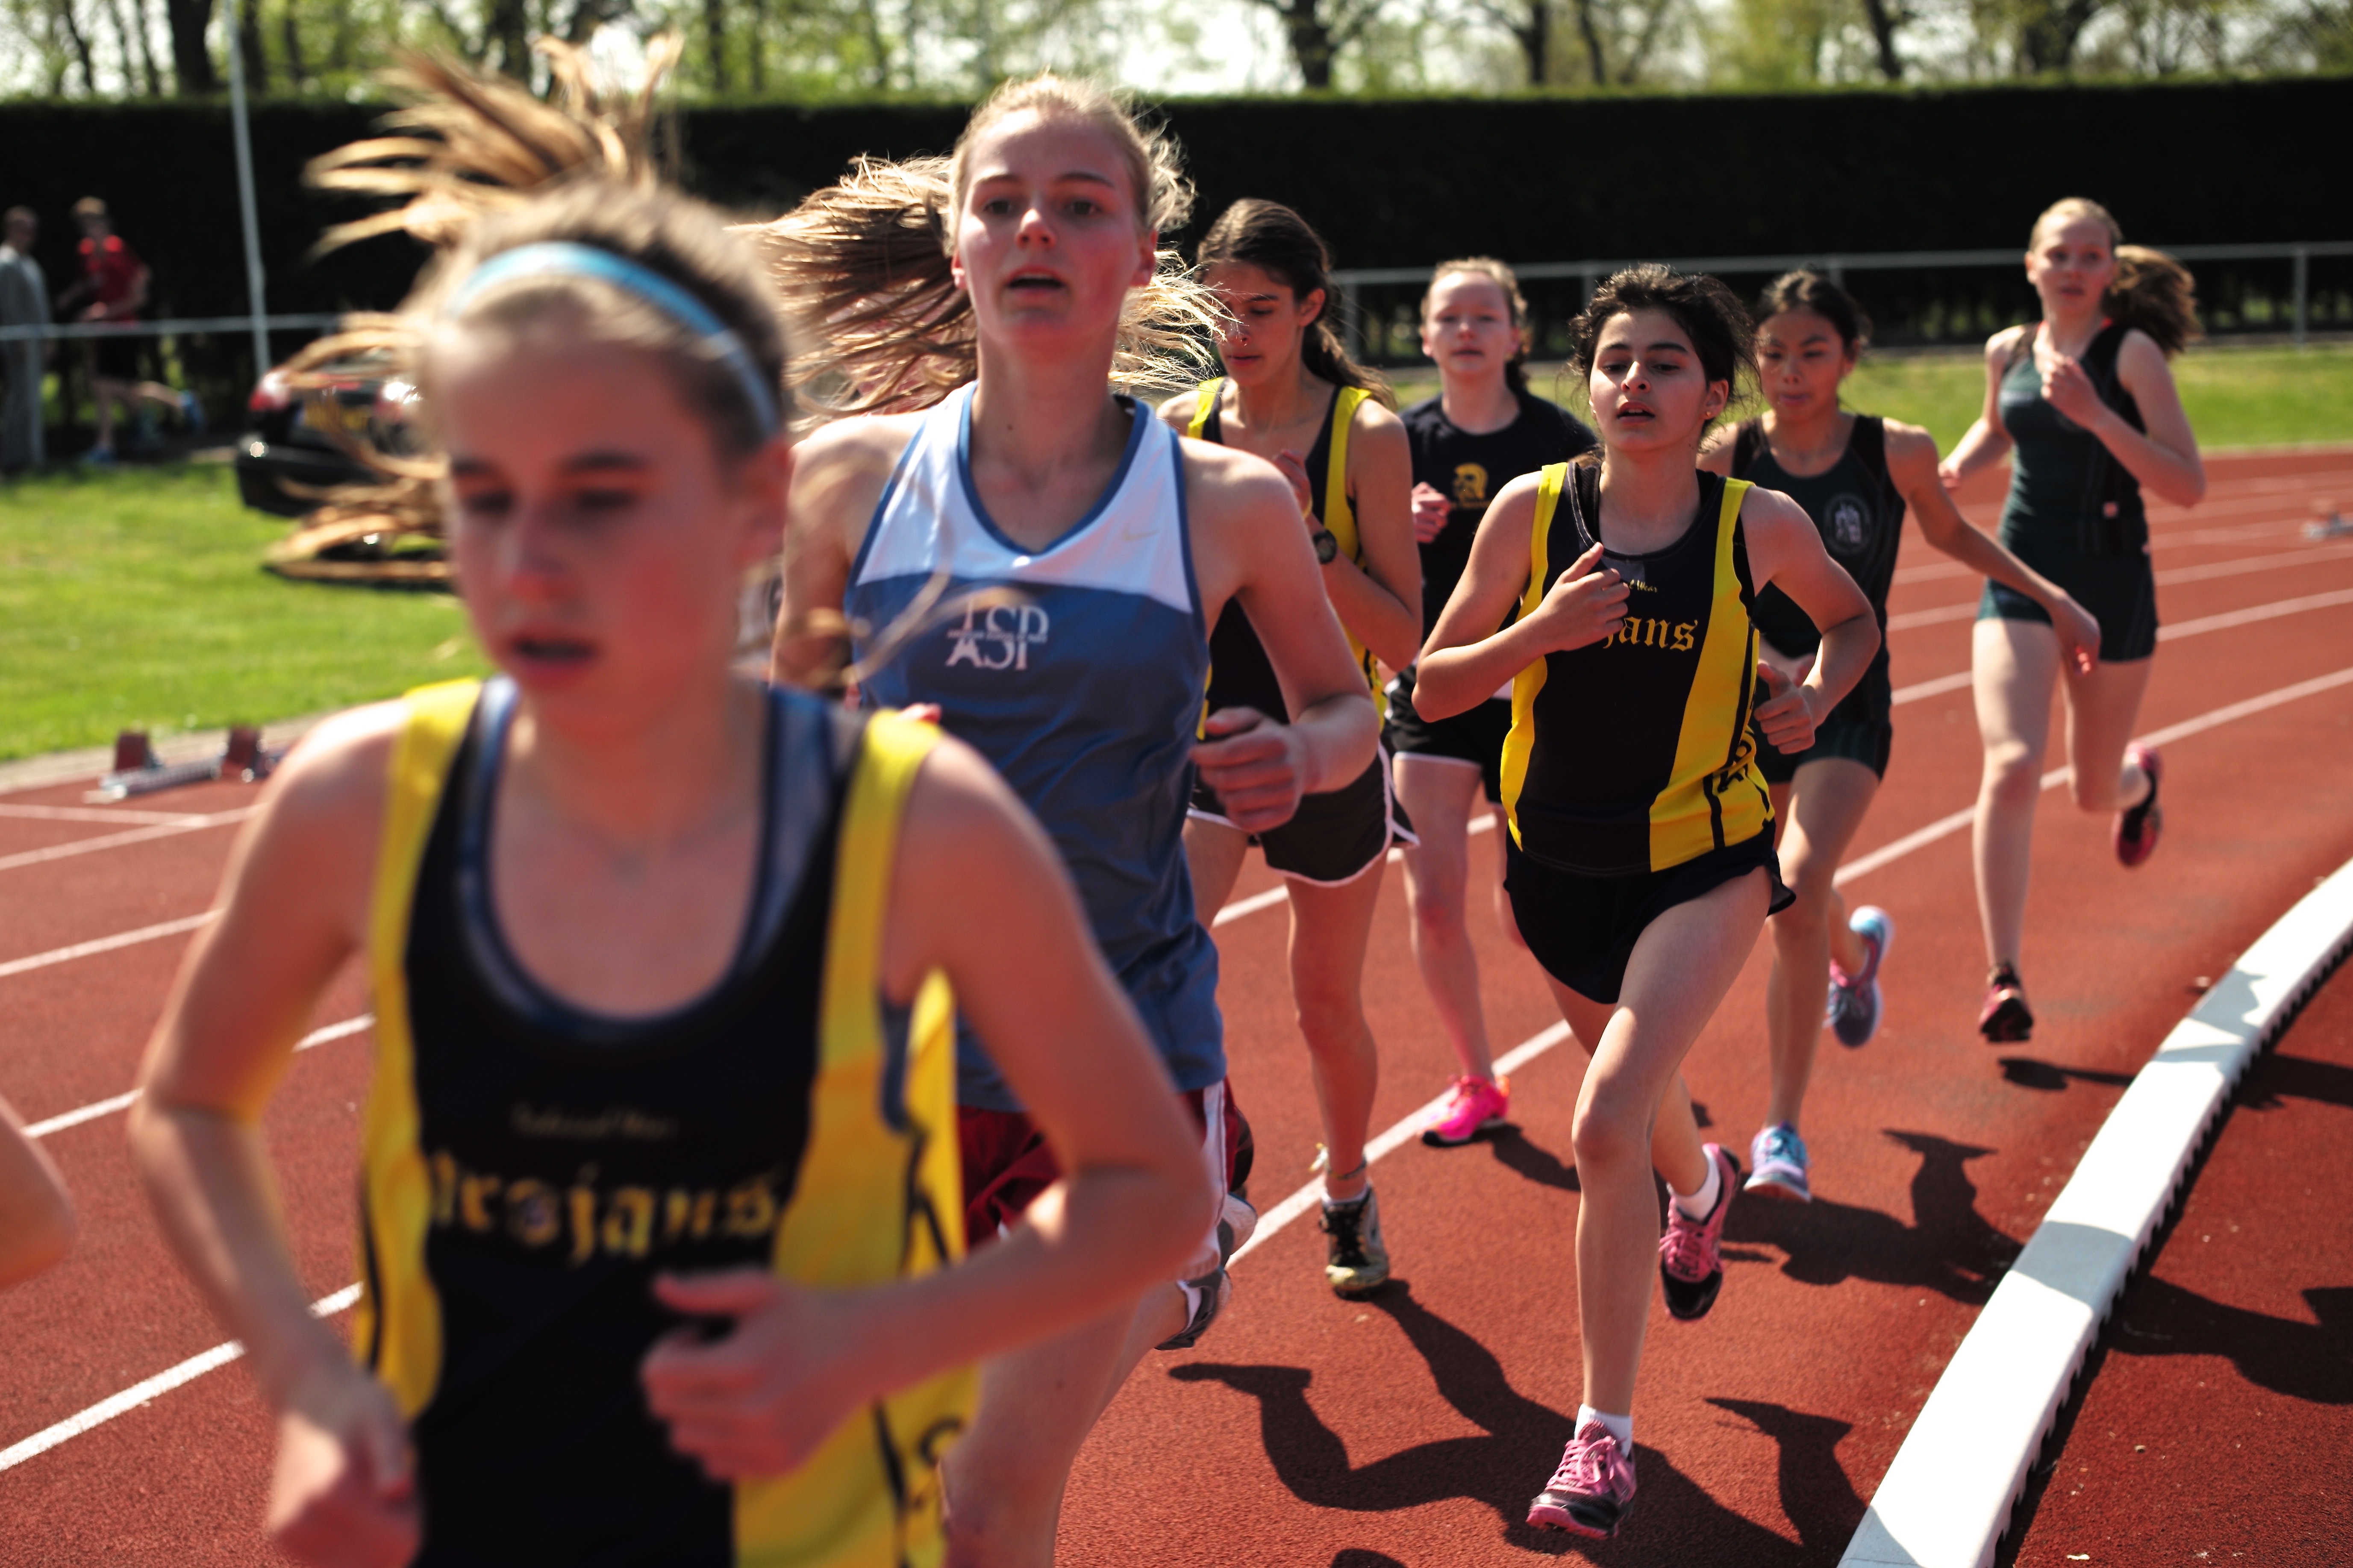
person, track, running, run, runner, ash, race, competition, holland, hague, netherlands, international, girls, m, american, team, sports, boys, 50, school, runners, endurance, junior, leica, 240, summilux, varsity, athletics, meet, sprint, physical exercise, human action, endurance sports, duathlon, track and field athletics, heptathlon, middle distance running, 800 metres, 4 100 metres relay